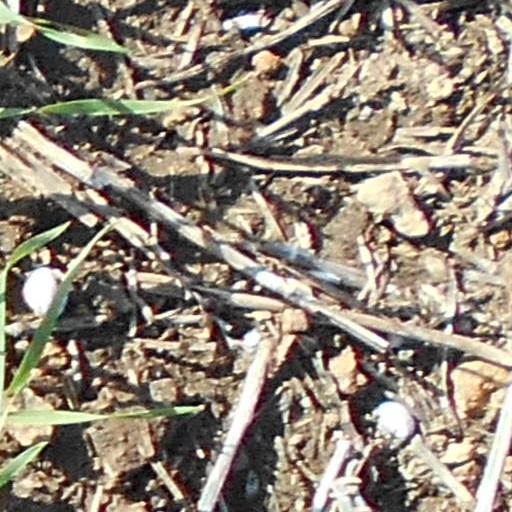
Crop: wheat